Bell County, Texas

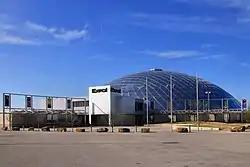
The Bell County Expo Center, located off Interstate Highway 35 north of Belton

Politically, Bell County tends to support Republican Party candidates for office. It has voted for the Republican presidential nominee every cycle beginning with Ronald Reagan in 1980. While the county had been trending Democratic, it rebounded in 2024 to give Republicans their strongest performance in 20 years. This is partially attributed to the large military presence, which tends to lean Republican, as well as the growth of Hispanics in the county, a population that shifted heavily towards Republicans in 2024.